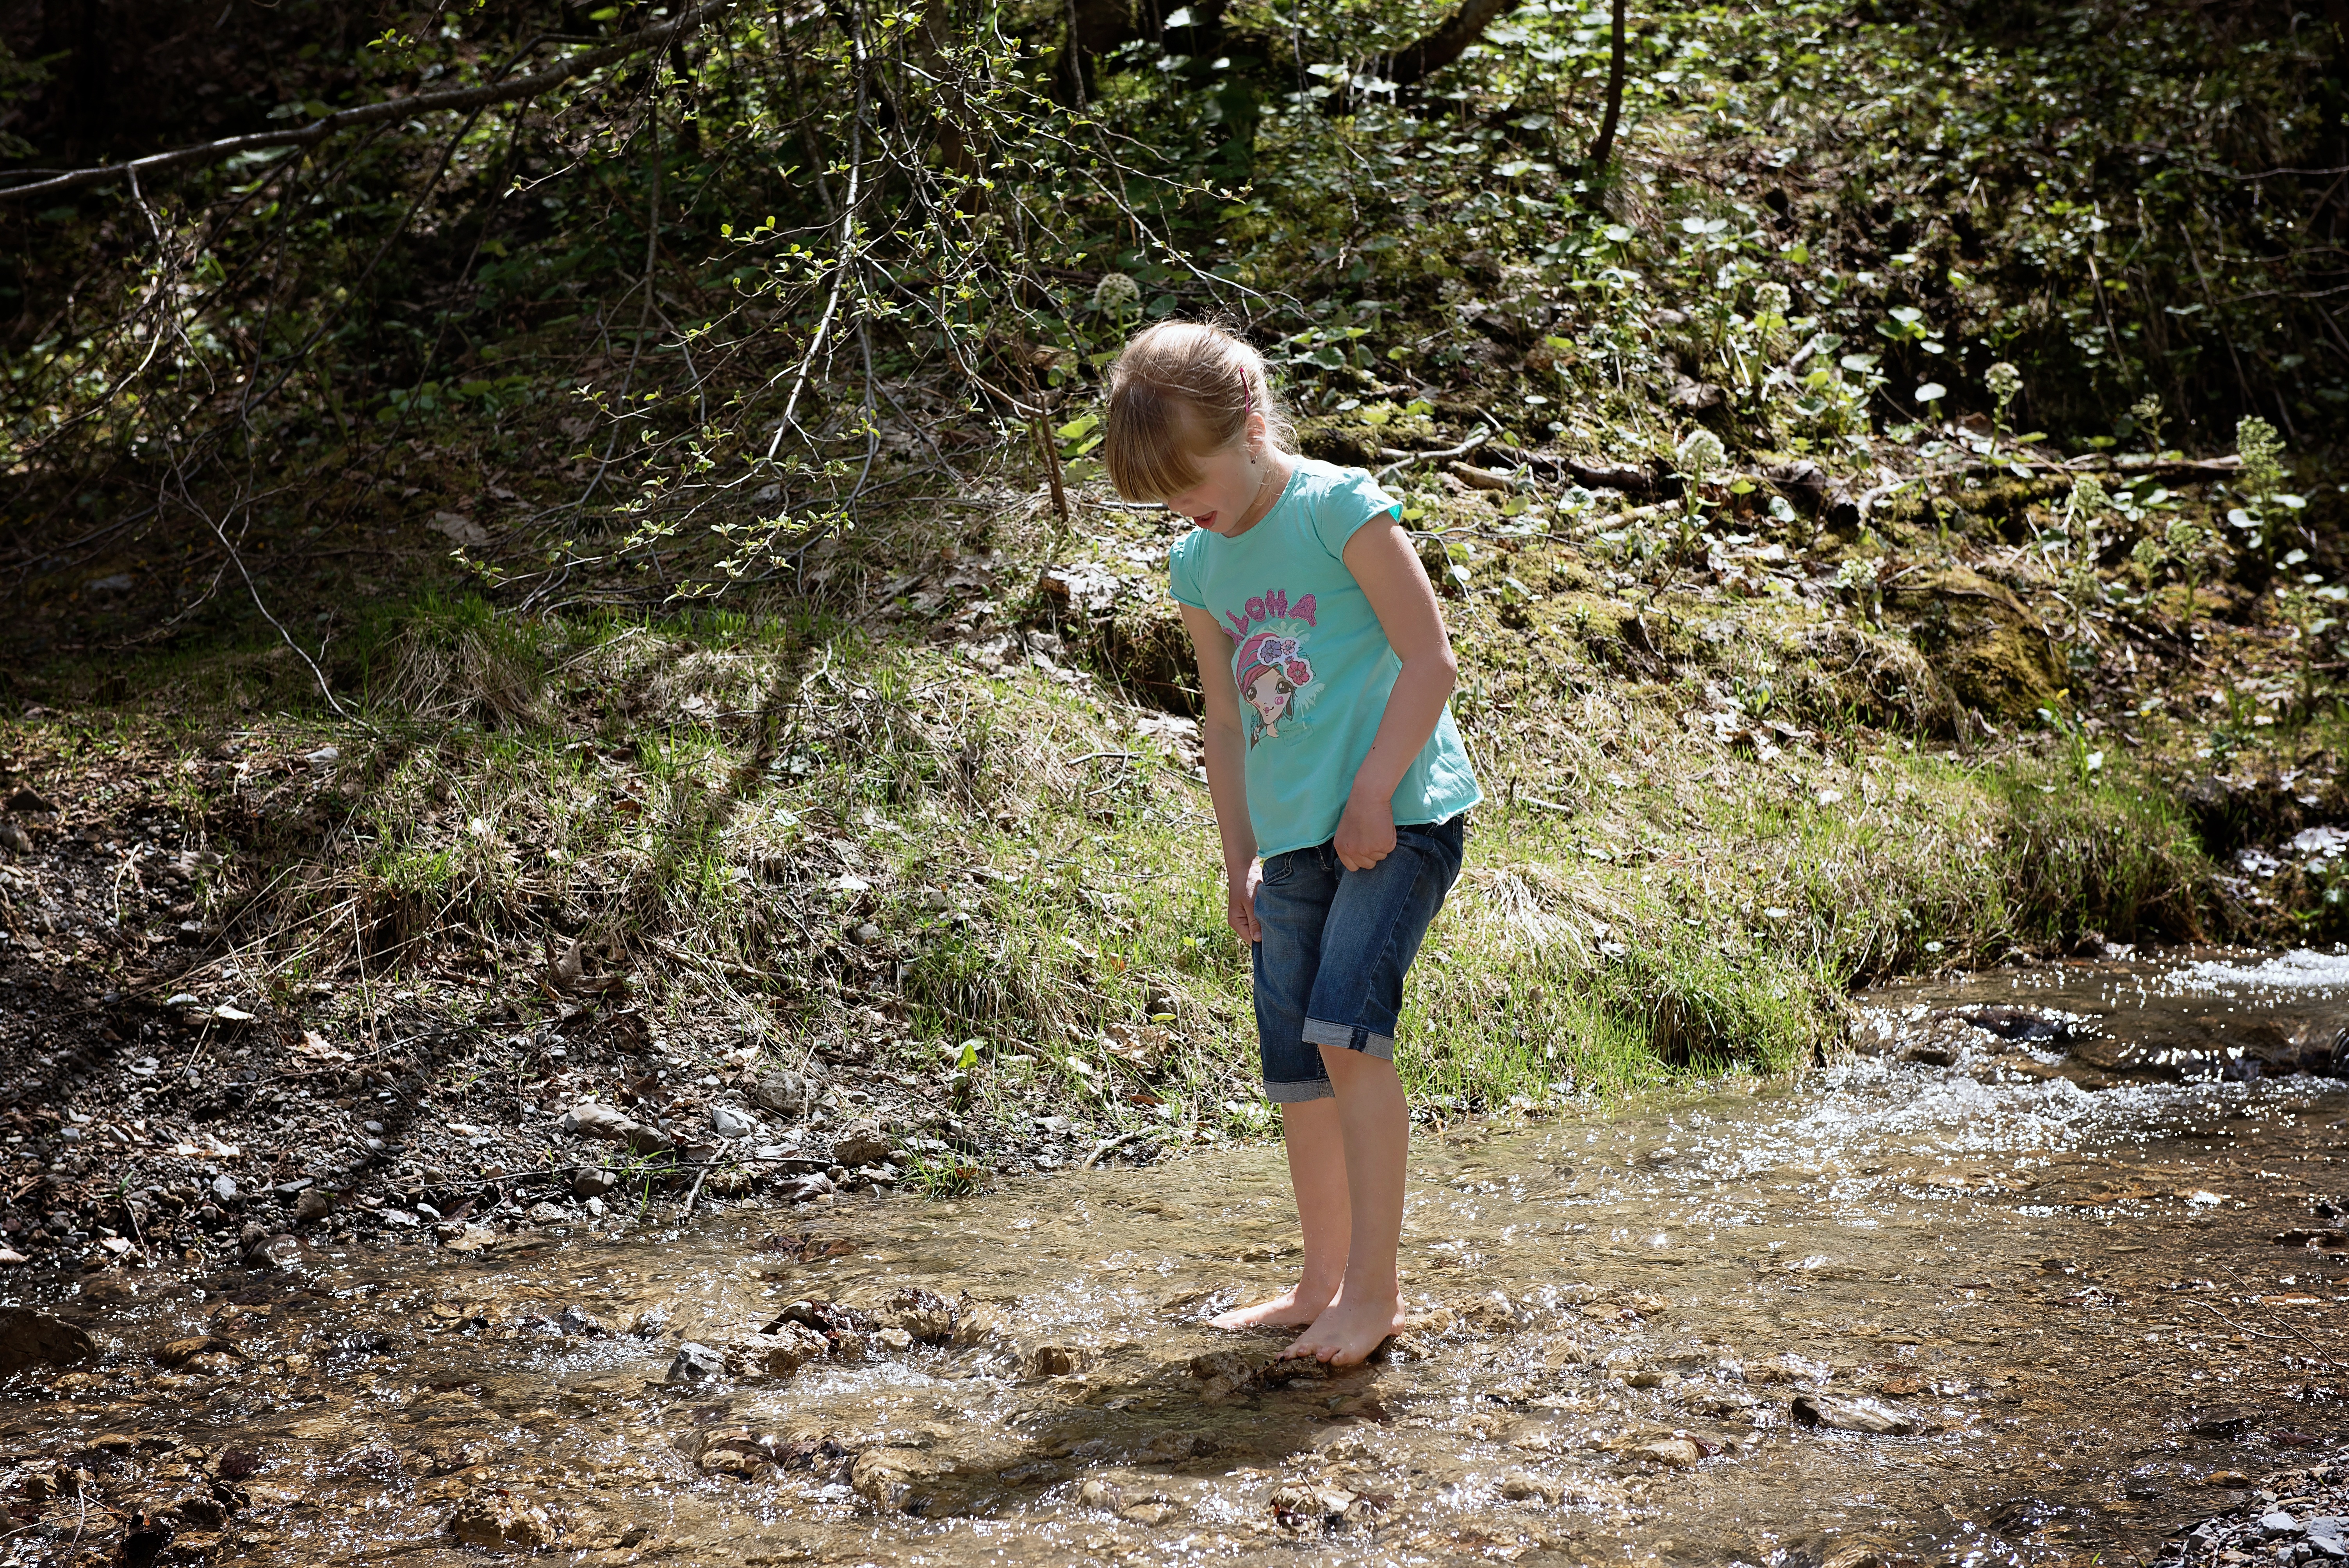
water, nature, forest, rock, wilderness, walking, girl, hiking, trail, adventure, child, human, barefoot, woodland, bach